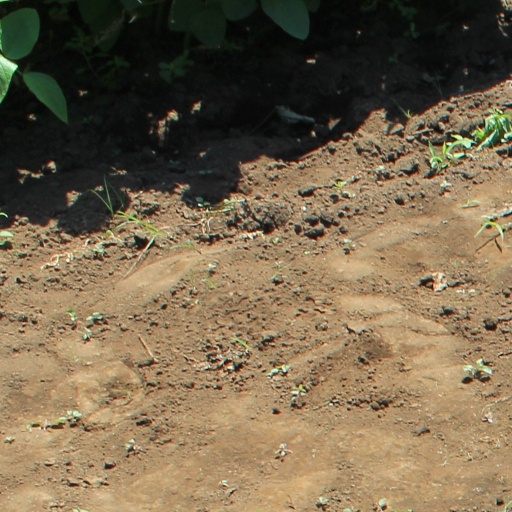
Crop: soybean